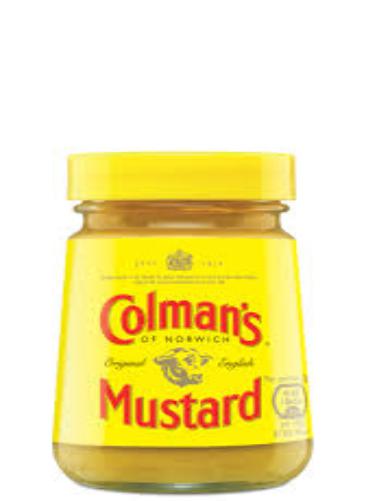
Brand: Colman's
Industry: Food